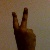
The image shows a hand gesture representing the number 2 in Indian Sign Language.